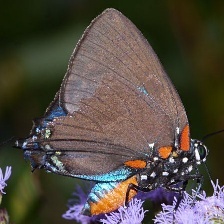
Species: PURPLE HAIRSTREAK